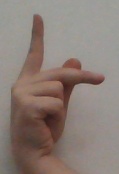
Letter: dha